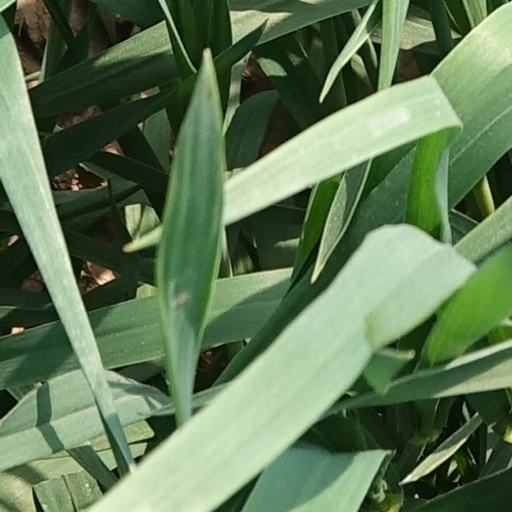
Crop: wheat